Hunterian transliteration

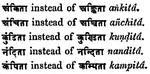
Max Muller's 1866 anusvara transliterations

The original precursor to the Hunterian system was a transliteration method developed by Charles Wilkins, who is sometimes called the "father of Devanagari typography" because he was also the creator of the first Devanagari typeface. William Jones, who also founded the Asiatic Society, further developed the transliteration method. It was given a more complete form in the late nineteenth century by William Wilson Hunter, then Surveyor General of India. When it was proposed, it immediately met with opposition from supporters of the phonetic Dowler system, which climaxed in a dramatic showdown in an India Council meeting on 28 May 1872 where the new Hunterian method carried the day. The Hunterian method was inherently simpler and extensible to several Indic scripts because it systematized grapheme transliteration, and it came to prevail and gain government and academic acceptance. Opponents of the grapheme transliteration model continued to mount unsuccessful attempts at reversing government policy until the turn of the century, with one critic calling appealing to "the Indian Government to give up the whole attempt at scientific (i.e. Hunterian) transliteration, and decide once and for all in favour of a return to the old phonetic spelling."